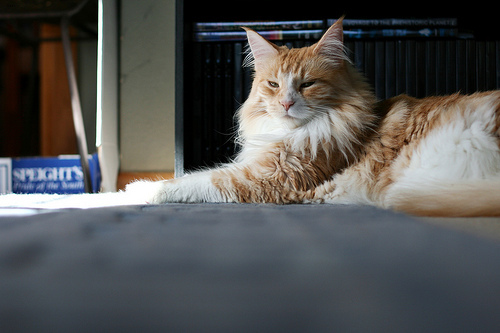
Animal: cat
Breed: Maine Coon